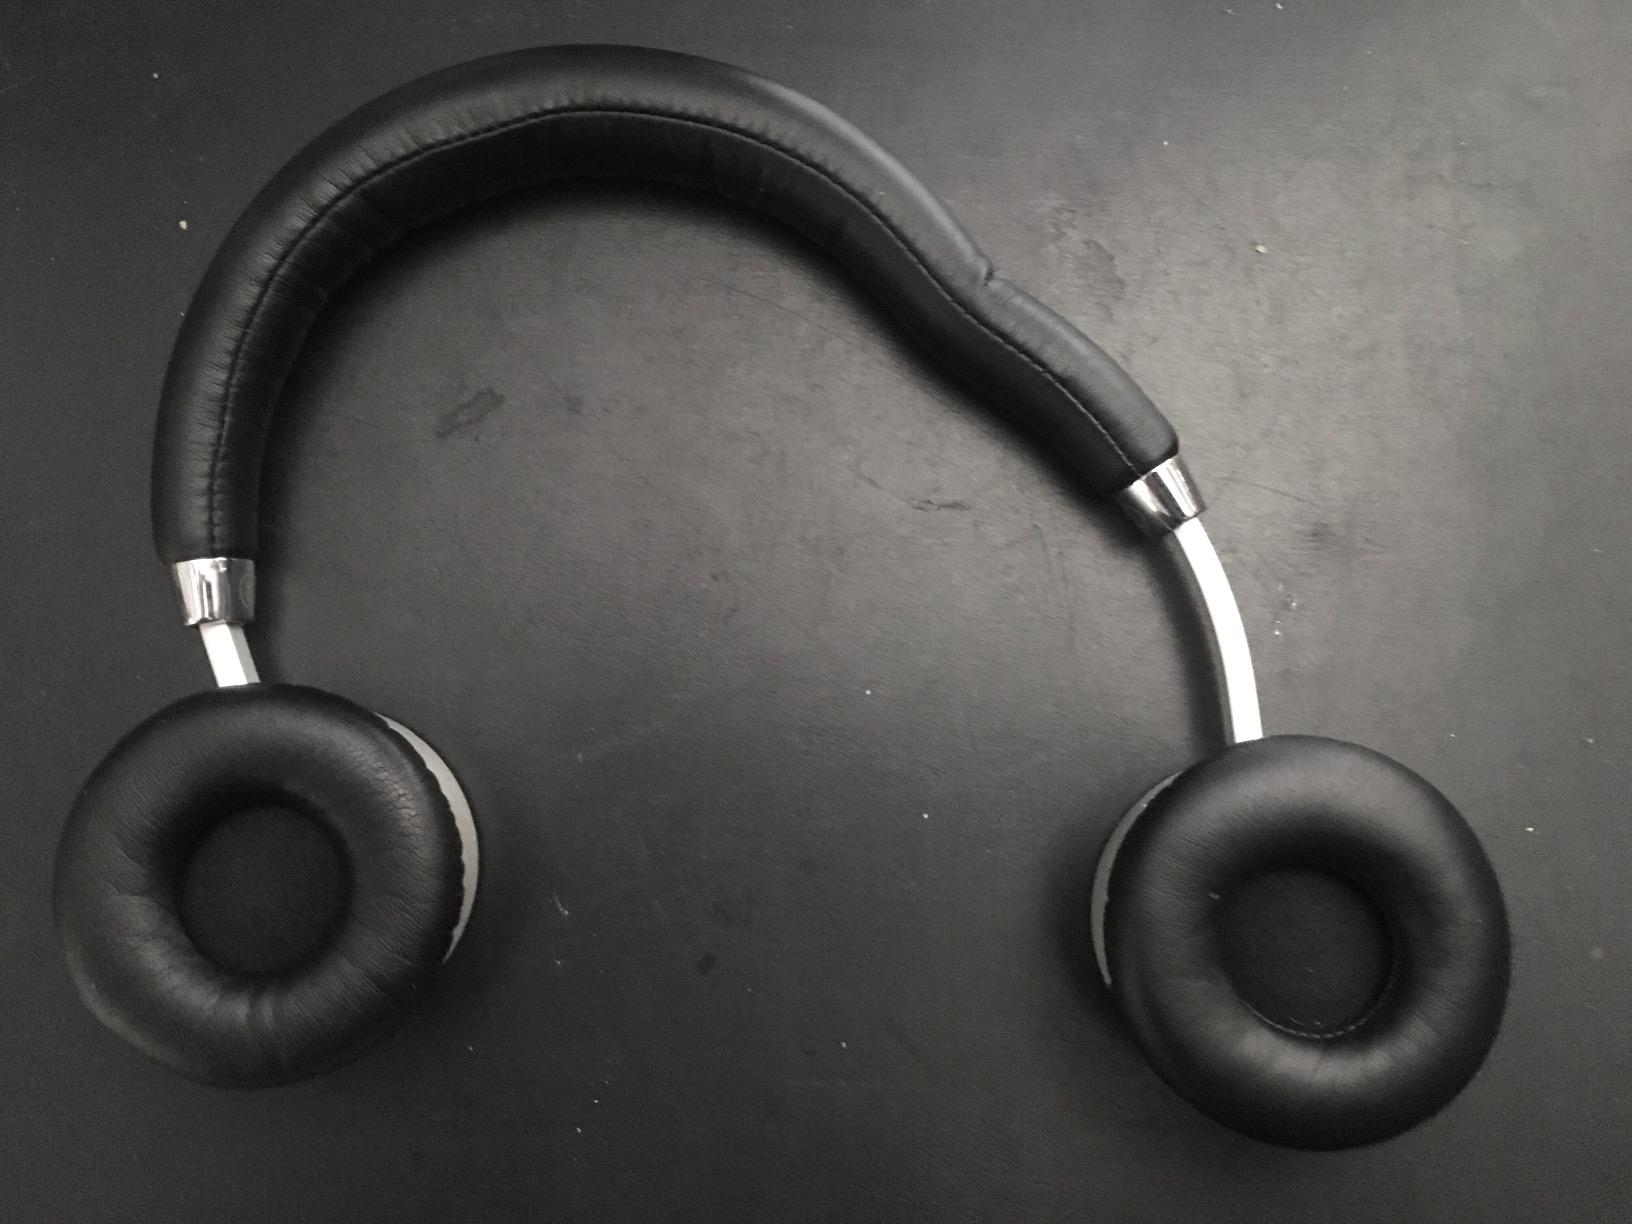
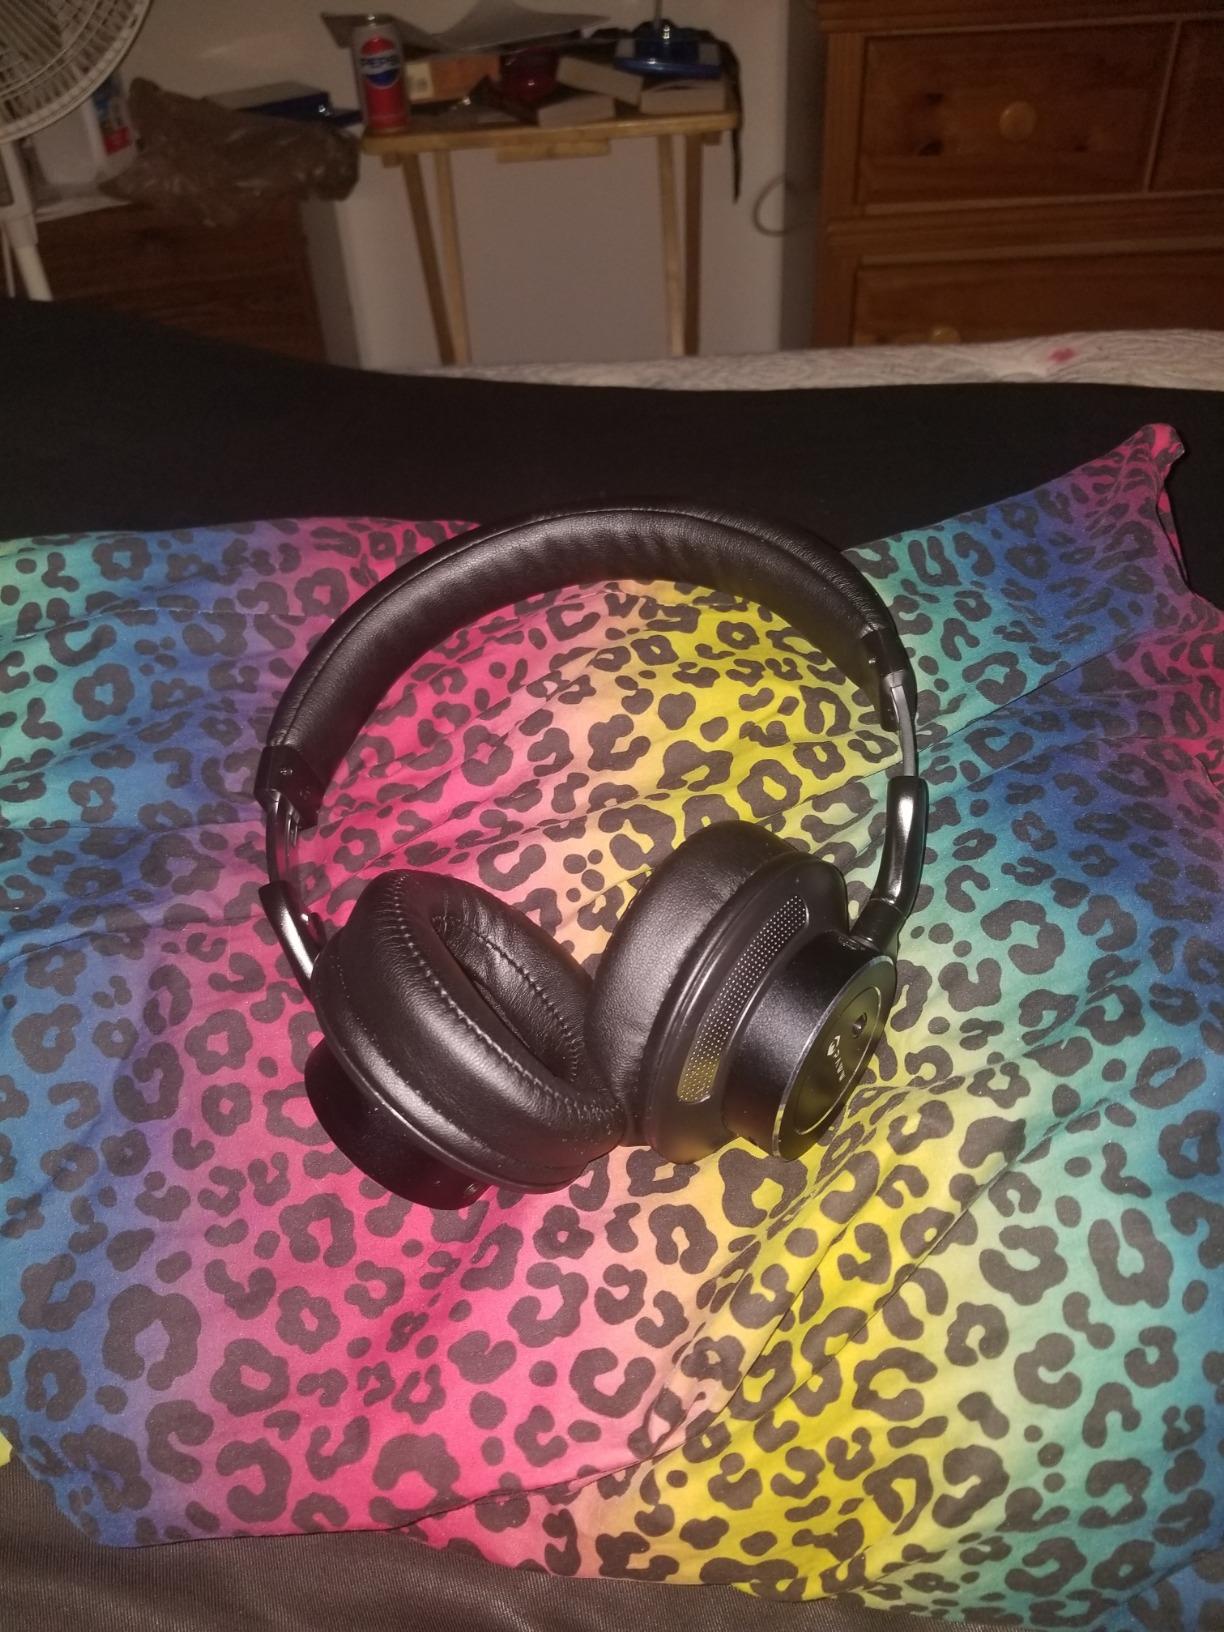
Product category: headphones
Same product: no